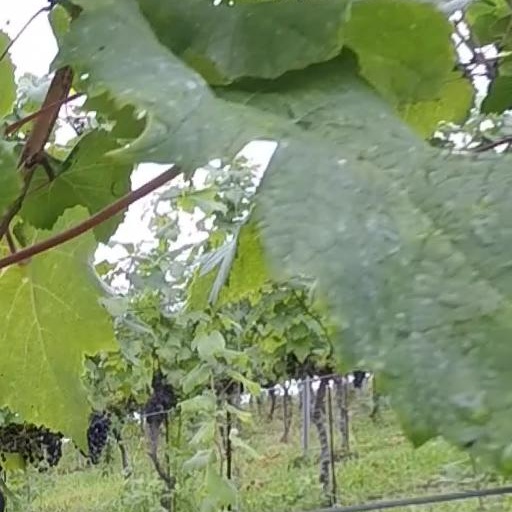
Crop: grape